Jack de Belin

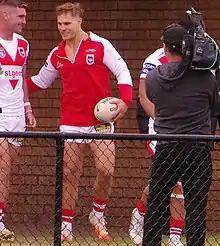
De Belin pre game in 2021

On 28 May 2019, de Belin was charged with two further counts of sexual assault. On 24 July 2019, De Belin was committed to stand trial over allegations of sexual assault, having been charged with five counts of rape. On 13 February 2020, it was announced that De Belin's trial would be delayed until 8 April 2020 after a significant witness in the case became ill and was unable to attend court. During the November 2020 trial, NSW Police Detective Senior Constable Shawn Adams, who was tasked with leading the investigation into the de Belin rape allegations, admitted to willfully lying to the court while under oath and failing to disclose inconsistencies in the alleged victim's statement. Adams was also criticised for not separating the woman who had accompanied the alleged victim to the police station, even though he knew she would later become a key witness in the trial. Adams was later arrested and charged with perjury. On 30 November 2020, De Belin's trial was delayed further after the jury failed to reach a verdict and were subsequently discharged.